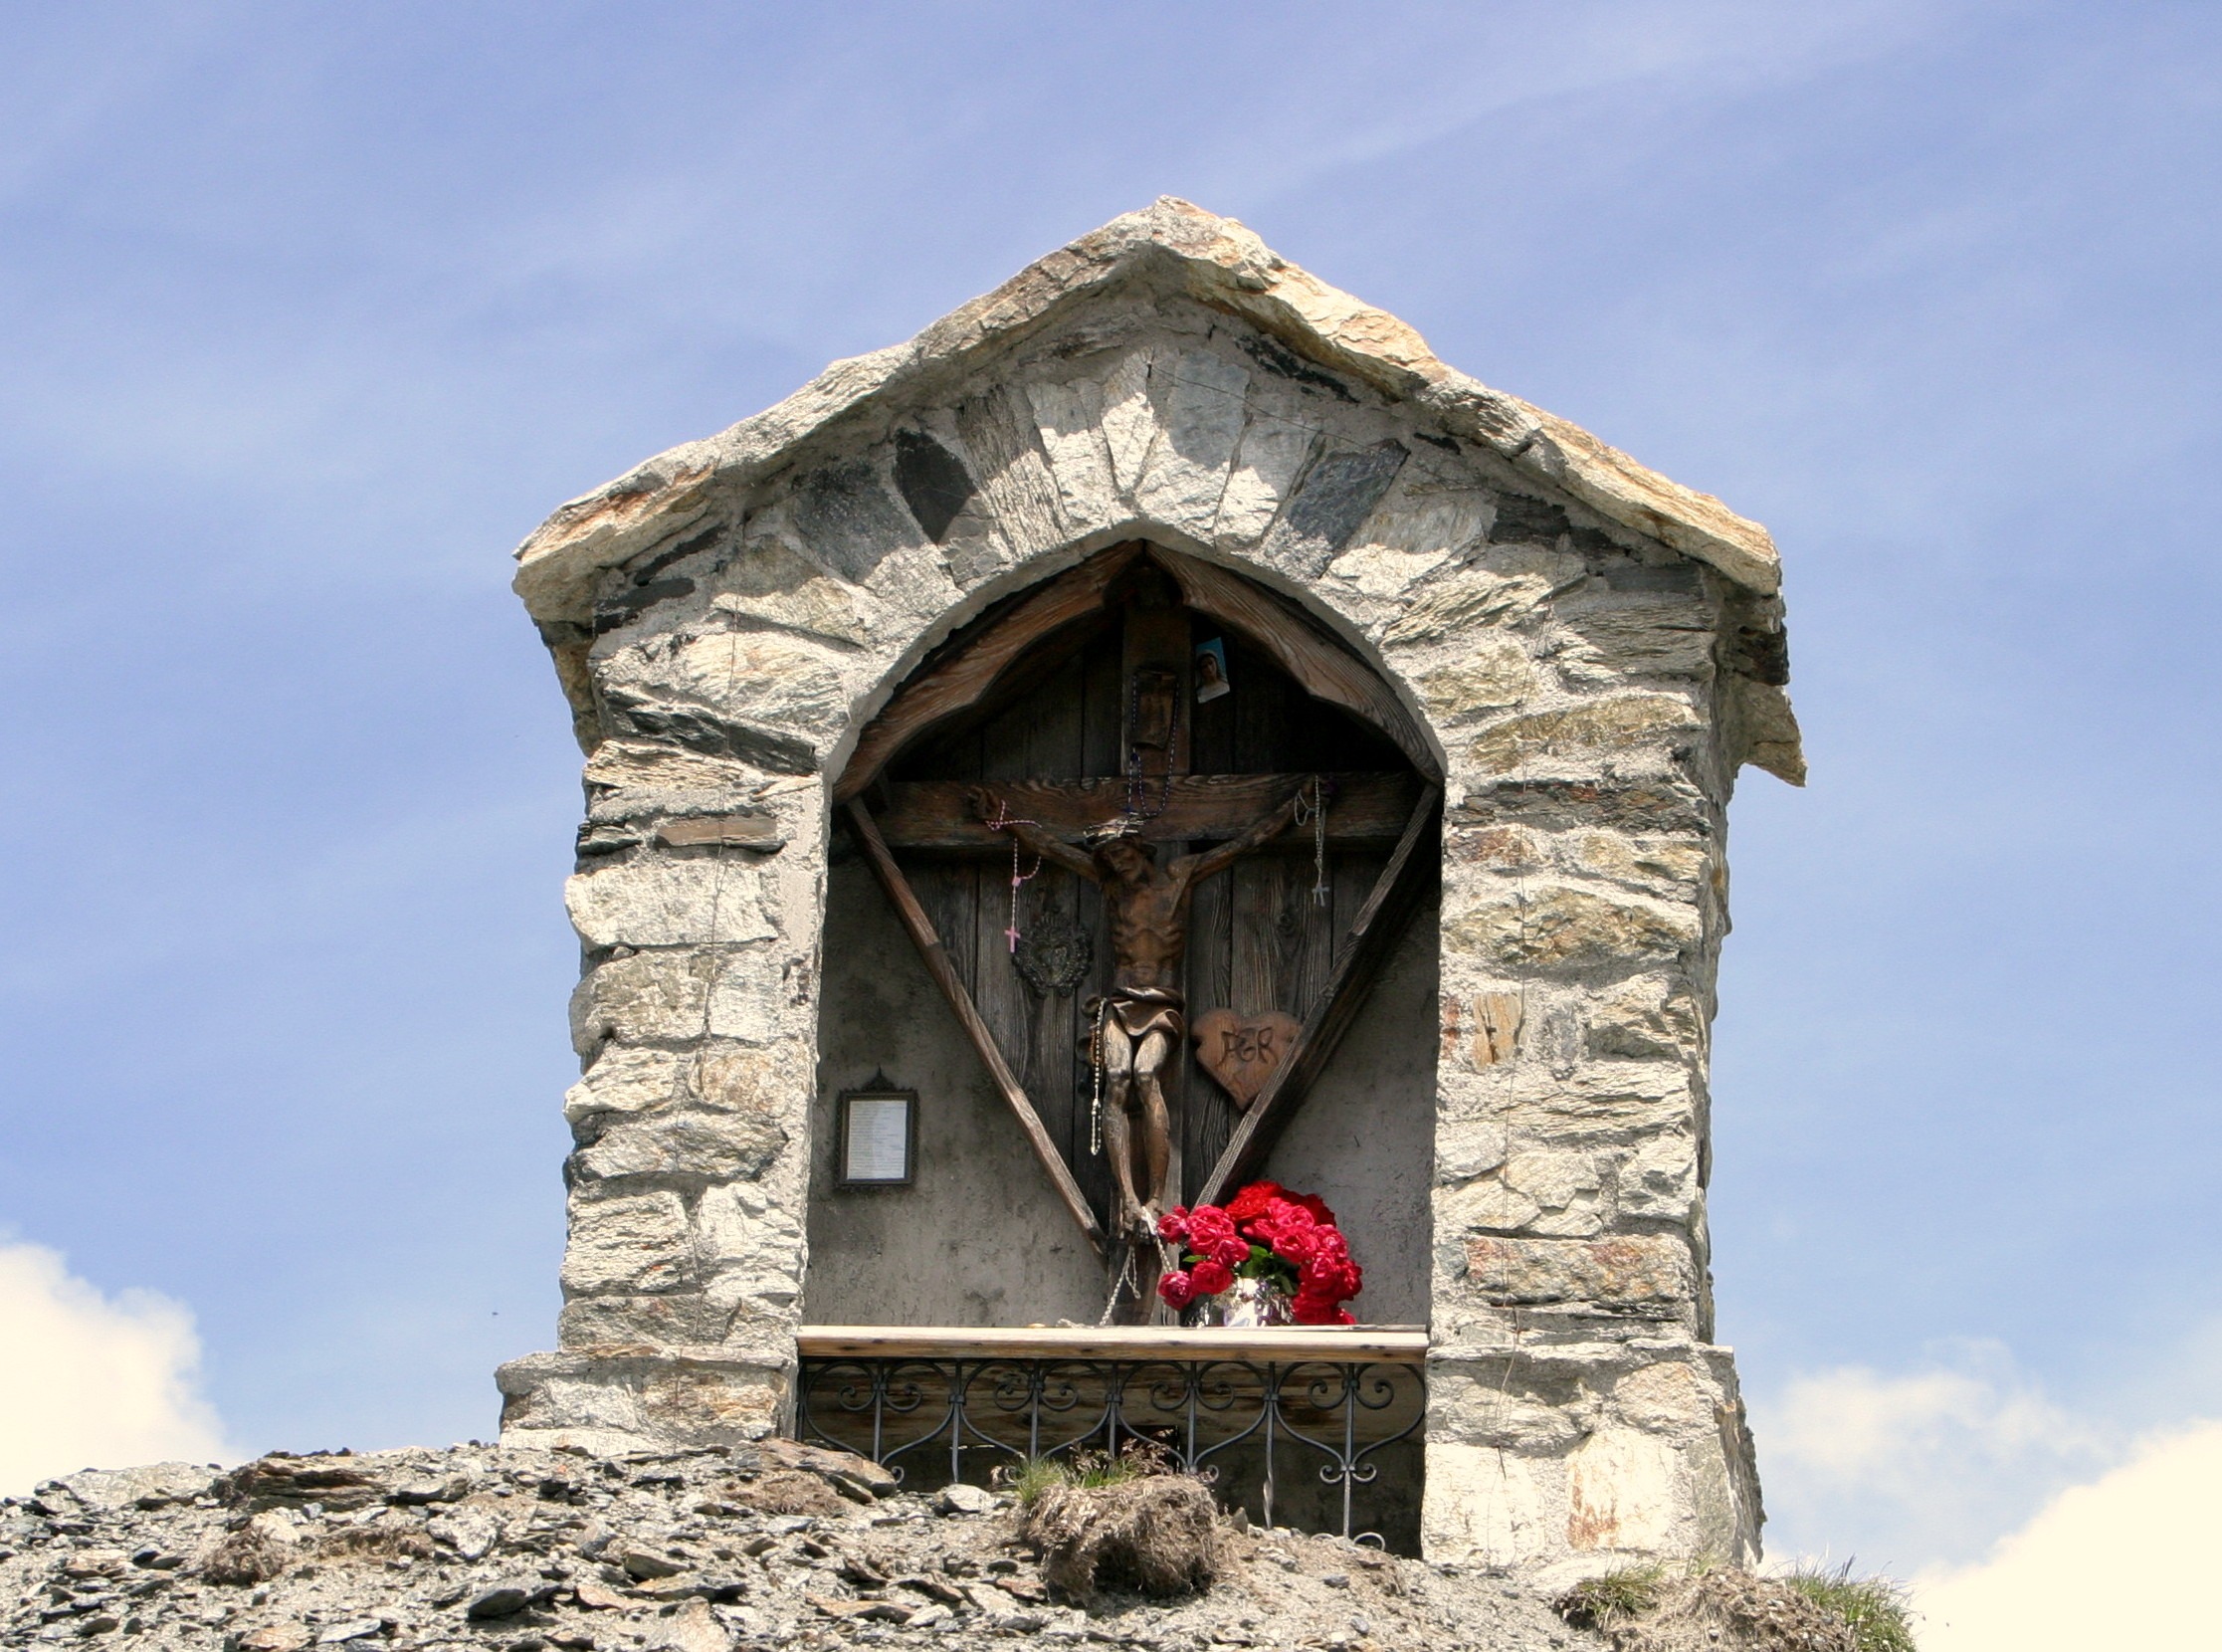
rock, architecture, building, arch, landmark, italy, chapel, cross, place of worship, summit, flowers, mountain summit, memorial, temple, ruins, shrine, south tyrol, ancient history, image stock, for god's sake